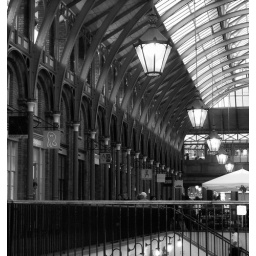
A black and white of the striking architecture of Covent Garden in London.